Hilda Solis

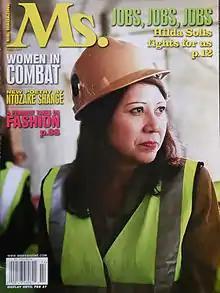
Ms. magazine cover (2011)

As mentioned, in 2000, Solis was given the Profile in Courage Award by the John F. Kennedy Library Foundation.